Elizabeth Sherwood-Randall

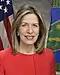
Sherwood-Randall in 2014

From January 1986 to September 1987, she served as a principal advisor on foreign and defense policy matters to then-Senator Joe Biden, at the time ranking member of the Senate Foreign Relations Committee and chairman of the Subcommittee on European Affairs. From 1990-1993, she was the Associate Director of the Harvard Kennedy School Belfer Center's Strengthening Democratic Institutions Project, which she co-founded with former Kennedy School Dean and Professor Graham Allison. In the Clinton Administration, from 1994 to 1996, Sherwood-Randall served as Deputy Assistant Secretary of Defense for Russia, Ukraine, and Eurasia. During this period, she led the effort to denuclearize three former Soviet states (see Nunn–Lugar Cooperative Threat Reduction), for which she was awarded the Department of Defense Medal for Distinguished Public Service and the Nunn-Lugar Trailblazer Award. She was part of the Pentagon leadership team that established the National Guard State Partnership Program, an enduring military-military collaboration between American National Guard forces and partner forces around the world, including most of the countries that emerged from the collapse of the Soviet Union. From 1997 to 2008, she was a Founding Principal of the Harvard-Stanford Preventive Defense Project. She was also a Senior Research Scholar at Stanford University's Center for International Security and Cooperation from 2000 to 2008. In 2004, she was selected to become a Carnegie Scholar and used the prize to support research as an Adjunct Senior Fellow at the Council on Foreign Relations, where she developed recommendations to strengthen the Transatlantic alliance to meet the challenges of the new century.